Vrutham

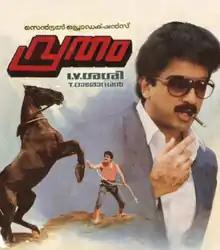
Promotional Poster

Vrutham is a 1987 Indian Malayalam-language film, directed by I. V. Sasi and produced by Raju Mathew for Central Pictures, starring Kamal Haasan, Suresh Gopi, Geetha, Captain Raju, Thilakan and Shobana.